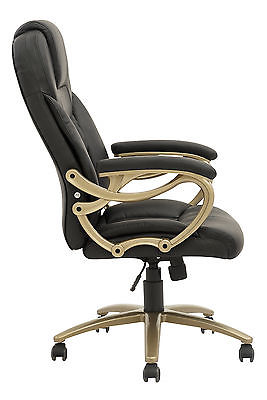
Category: chair